C. S. Lewis

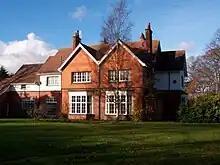
Little Lea, home of the Lewis family from 1905 to 1930

Clive Staples Lewis was born in Belfast in Ulster, Ireland (before partition), on 29 November 1898. His father was Albert James Lewis (1863–1929), a solicitor whose father Richard Lewis had come to Ireland from Wales during the mid-19th century. Lewis's mother was Florence Augusta Lewis Hamilton (1862–1908), known as Flora, the daughter of Thomas Hamilton, a Church of Ireland priest, and the great-granddaughter of both Bishop Hugh Hamilton and John Staples. She was the first female mathematics graduate to study at Queen’s College Belfast. Lewis had an elder brother, Warren Hamilton Lewis (known as "Warnie"). He was baptized on 29 January 1899 by his maternal grandfather in St Mark's Church, Dundela.